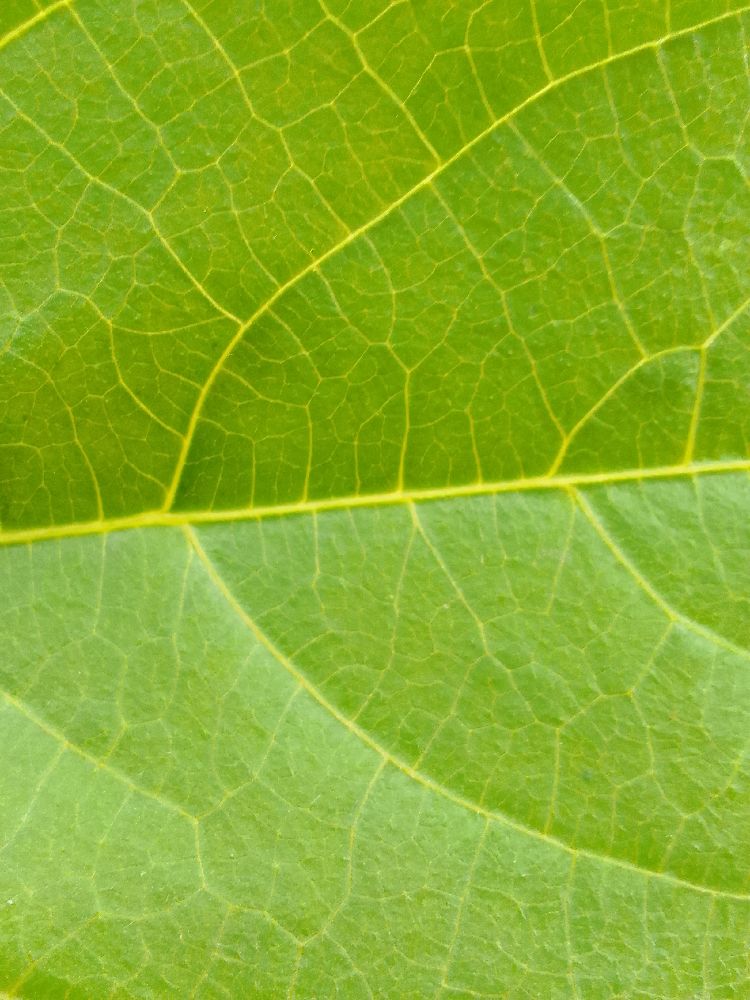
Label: healthy